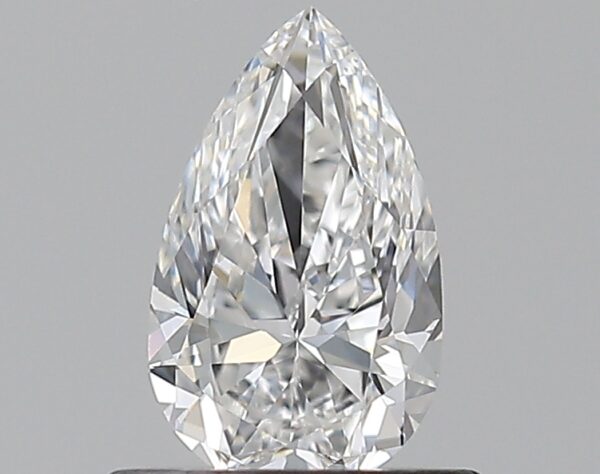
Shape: pear
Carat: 0.53
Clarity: VS1
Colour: E
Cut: EX
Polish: EX
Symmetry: VG
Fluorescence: ST
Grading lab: GIA
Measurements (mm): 7.16 x 4.34 x 2.74